Singsaker Line

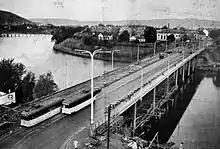
Expansion of the Elgeseter Bridge in 1951. Closest two trams at the site where the Singsaker Line branches from the Elgeseter Line

The first expansion of the line was suggested by Director Garstad in 1933, but was rejected by the board. The proposal would have expanded the line to add an additional station, Asbjørnsens gate, at the intersection of Tyholtveien, Asbjørnsens gate and Henrik Mathisens vei. The costs were estimated at NOK 65,000, and calculations showed a positive net present value. Despite that the city chief of administration was opposed to the proposal, the city council passed the expansion of 28 March 1935. This was in part based on the new Labour Party majority, who wanted to create more jobs. As part of the suggestion, the tram company had to advance the costs of rebuilding the road to the city road department. The expansion was opened on 29 September, allowing ridership to increase by 11.2 percent to 1.6 million.